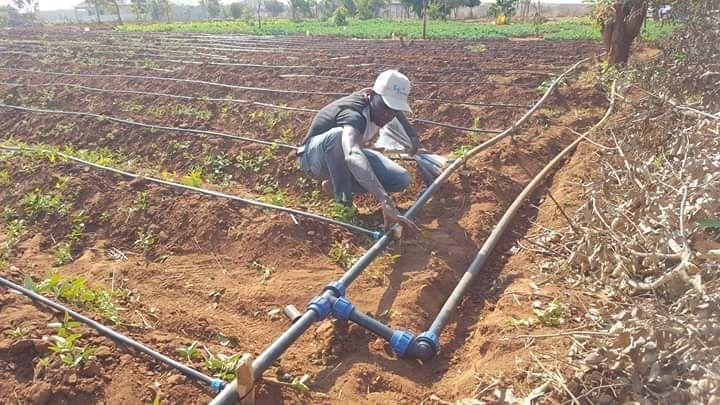
Mkulima akifanya kazi kwenye mfumo wa umwagiliaji wa matone mashambani, akirekebisha au kuunganisha bomba. Mfumo huu unaotumia mabomba meusi ya plastiki yaliyolazwa ardhini na mabomba madogo yanayosambaza maji moja kwa moja kwenye mizizi ya mimea. Huu ni mfano wa umwagiliaji wa matone, mbinu ya kisasa inayotumika maji kwa ufanisi mkubwa hasa kwa wakulima wadogo wanaokabiliwa na uhaba wa maji.